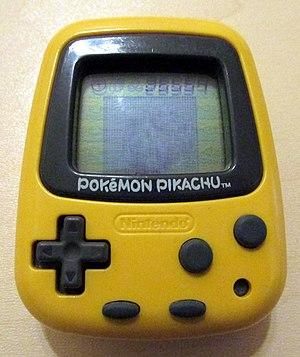
Pokémon Pikachu est une console de jeux vidéo portable créée par Nintendo mettant en scène le Pokémon Pikachu. Elle est sortie en 1998 au Japon et aux États-Unis, et en 1999 en Europe. Elle ressemble à une Game Boy jaune, avec un écran noir et blanc LCD qui permet d'afficher les activités de Pikachu.